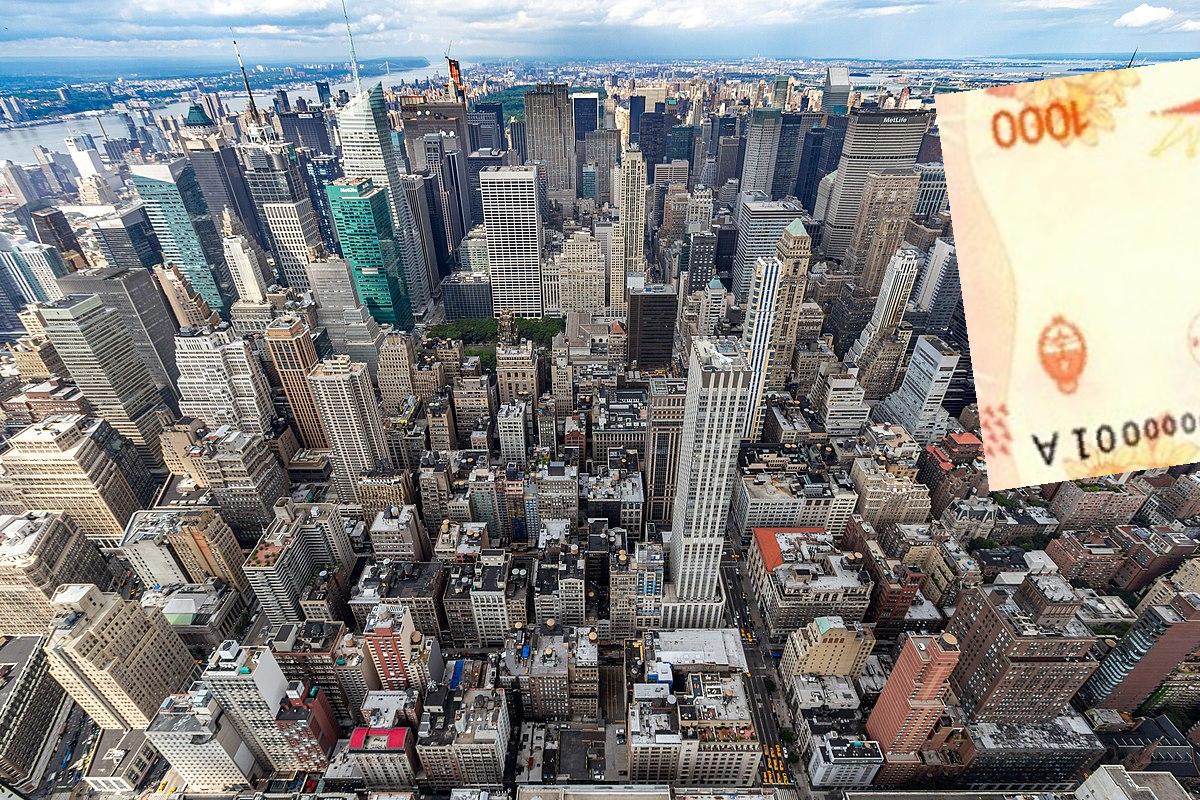
Denominación: 1000